Pointe des Corbeaux Lighthouse

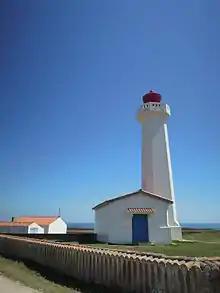
The lighthouse in 2011

The Pointe des Corbeaux Lighthouse is a French lighthouse, located on the eponymous point on the Île d'Yeu. Located at the extreme southeastern end of the island, it was constructed in 1950 to replace an earlier tower destroyed during World War II. Along with the Île d'Yeu lighthouse, it is one of two lighthouses on the island to have been designed by Maurice Durand; construction of both was completed in the same year.